3 Pill Morning

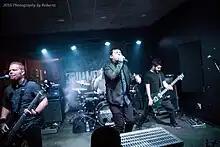

3 Pill Morning (sometimes stylized as 3PM) is an American rock / hard rock band from Minneapolis, formed in 2004. The band consists of Jeff Stebbins (vocals), Gary Pahl II (guitar), Ryan Lee (bass) and Steven Starks Jr. (drums). On October 1, 2008, the band released their debut album "The Side Effects of Chronic Ambition" independently. Their first radio single, "Loser", spawned from their EP "Take Control" and stayed in rotation on the Top 100 chart on Active Radio in the US for over 6 months in 2011. On July 17, 2012, the band released their sophomore full-length studio album entitled "Black Tie Love Affair" on Page 2 Music distributed by eOne. The music video for "Skin" was officially released on July 5, 2012. The band's latest album "Never Look Back" was released on July 29, 2016 on Countdown Entertainment distributed by The Fuel Music. The album recognized as the Billboard #15 Hard Rock Albums and #14 Heatseekers Albums for that week.